The Bad Sleep Well

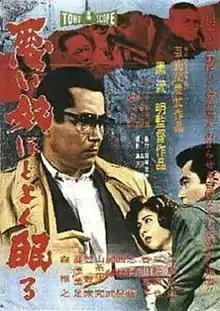
Theatrical release poster

is a 1960 Japanese neo-noir crime mystery film directed by Akira Kurosawa. It was the first film to be produced under Kurosawa's own independent production company. It was entered into the 11th Berlin International Film Festival.